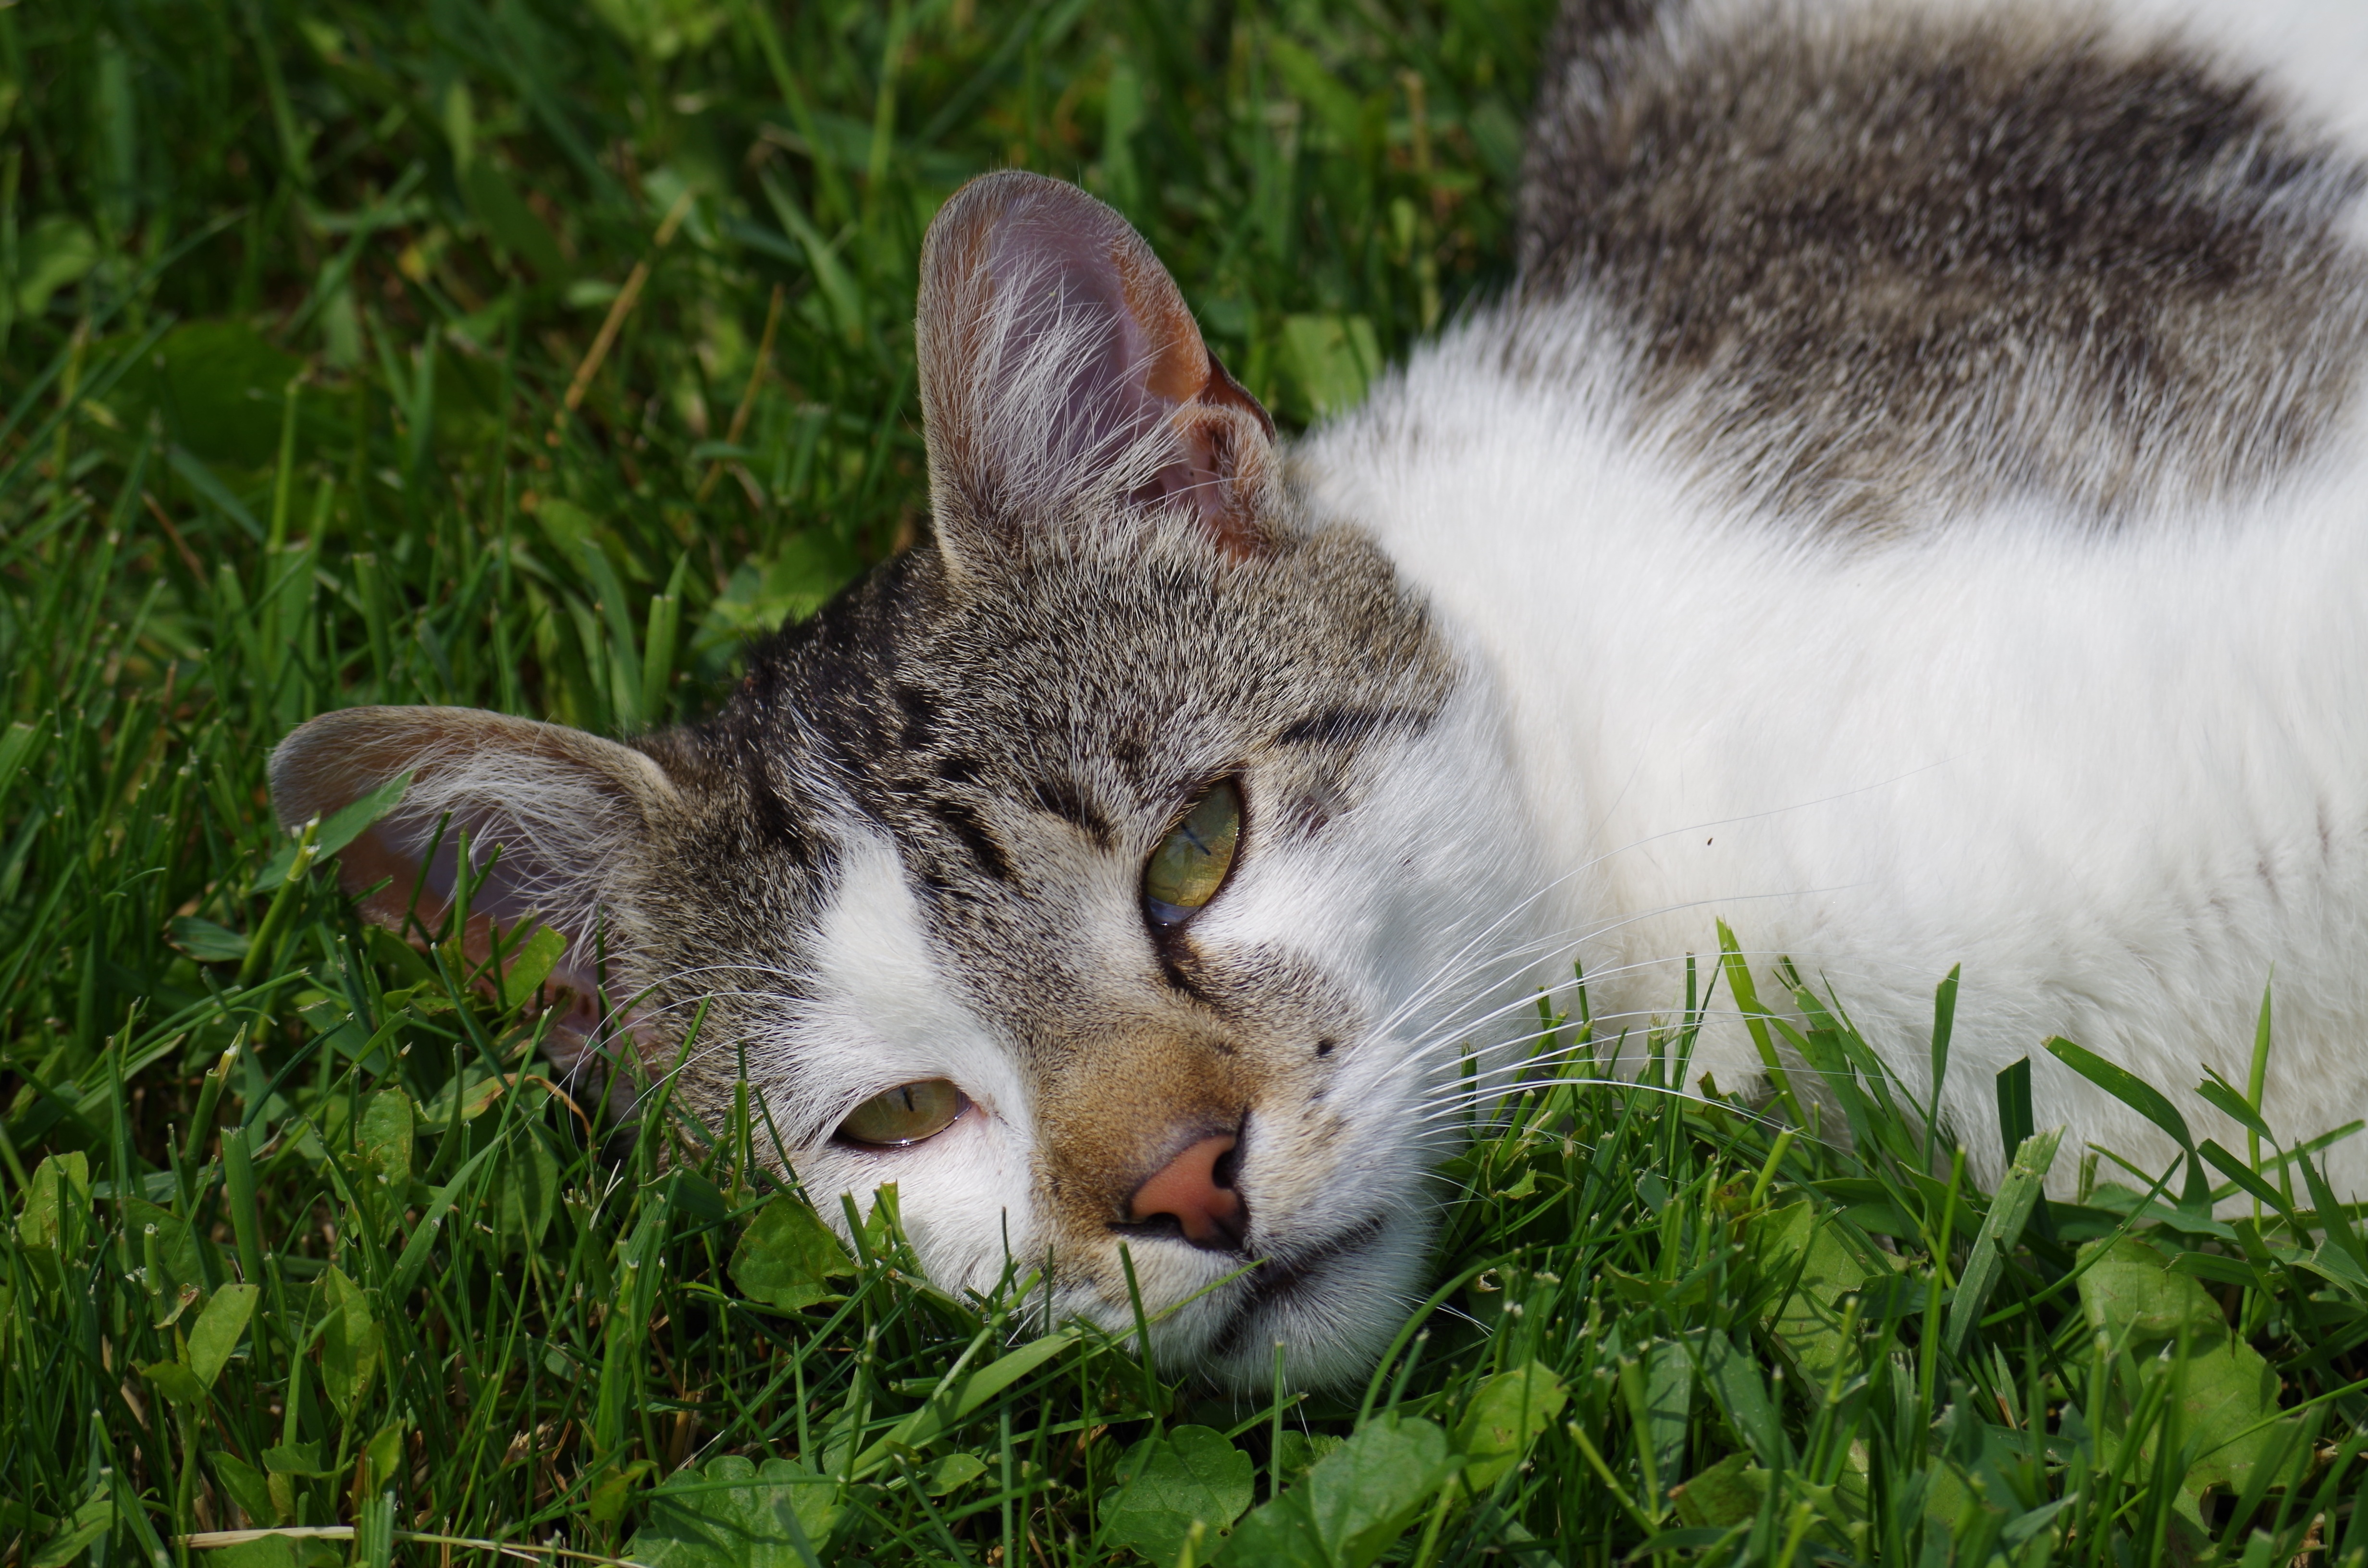
grass, flower, wildlife, kitten, cat, mammal, rest, fauna, rabbit, nose, whiskers, vertebrate, wild cat, strakat, small to medium sized cats, cat like mammal, rabits and hares